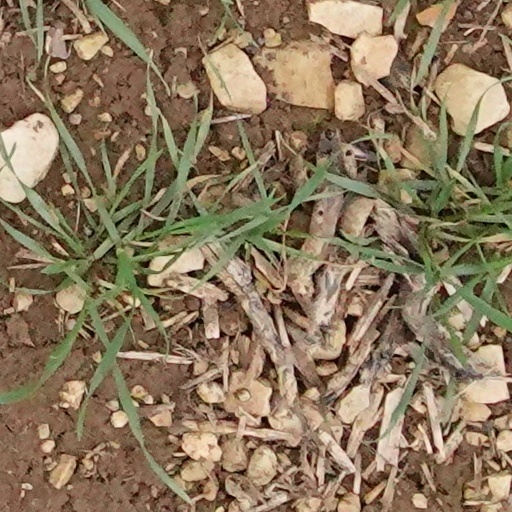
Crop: wheat